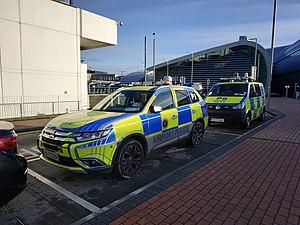
Véhicules de la police aéroportuaire de Dublin